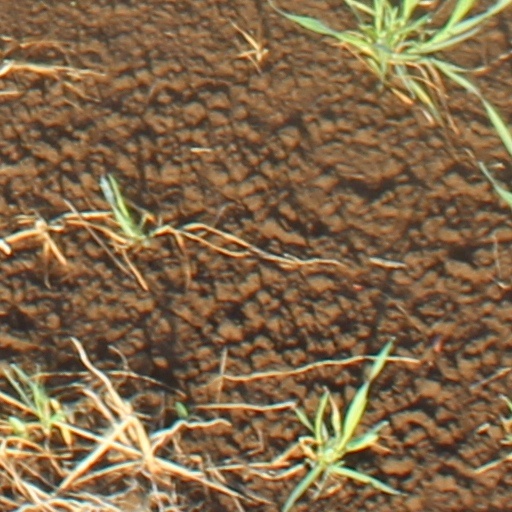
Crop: wheat